Yorkshire and the Humber

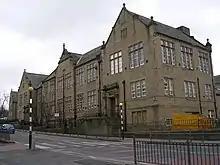
Heckmondwike Grammar School

Austin Reed, who own Viyella, was on the A61 at the western end of Thirsk Racecourse until 2016. Slingsby Aviation make gliders and planes in Kirkbymoorside, on the A170. Perry Slingsby Systems (part of Forum Energy Technologies), next to Slingsby make remotely operated underwater vehicles (ROVs), who have helped to develop the NATO Submarine Rescue System. Karro Food Group based at Malton, are a pork processor, formerly part of Vion NV. South of Selby, Saint-Gobain Glass UK (Solaglas) has made float glass for low emissivity windows since 2000 next to the A19 at the A645 roundabout, directly south of the Eggborough power station. Optare make buses on a large industrial estate in Sherburn-in-Elmet (previously in Cross Gates in Leeds before May 2011), and have been part of Hinduja Group since 2012.